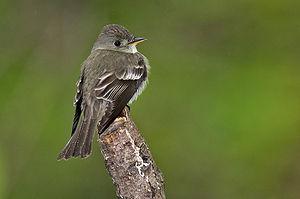
Cette liste des espèces d'oiseaux au Québec recense les taxons de ce groupe observés dans cette province du Canada. Elle provient de l'American Ornithologist Union en date du mois de janvier 2019. Elle comprend 470 espèces dont :
Cette liste des oiseaux au Canada provient de Bird Checklists of the World en date du mois de juillet 2018.